Flipper's New Adventure

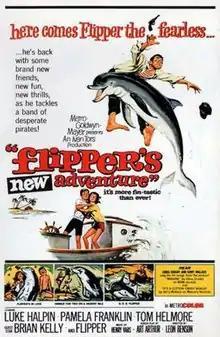
1964 movie poster

Flipper's New Adventure (known in some countries as Flipper and the Pirates) is a 1964 American feature film released on June 24, 1964 by Metro-Goldwyn-Mayer, written by Art Arthur, and directed by Leon Benson. It was a sequel to the 1963 film, "Flipper" and was based on characters created by Ricou Browning and Jack Cowden.